Joel Engel (composer)

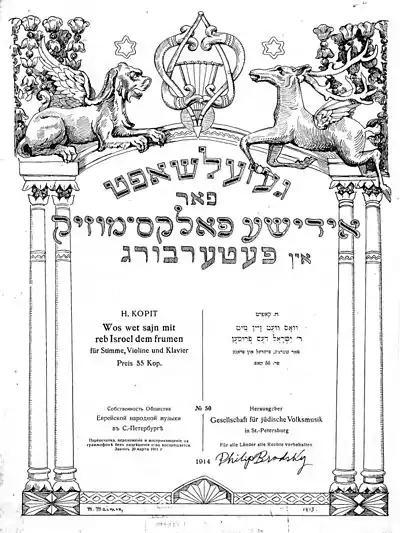
Title page of a publication of Juwal. The cover sheet shows the logo that appeared on the Society's publications: a star of David enclosing a harp, flanked by a winged lion and a deer, recalling the Biblical verse "Strong as a lion, quick as a deer."

In 1912 Engel joined S. An-sky in the Jewish Ethnographic Expedition through the Pale of Settlement to collect folk songs of the Jewish communities. The researchers recorded the folksongs on wax cylinders using Thomas Edison's recently invented phonograph. This was one of the first uses of the phonograph in ethnomusicological research, a technique pioneered by Béla Bartók in Hungary and Slovakia four years earlier.